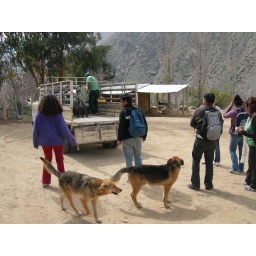
We rode in the back of this little truck to the start of our 18km bike ride.